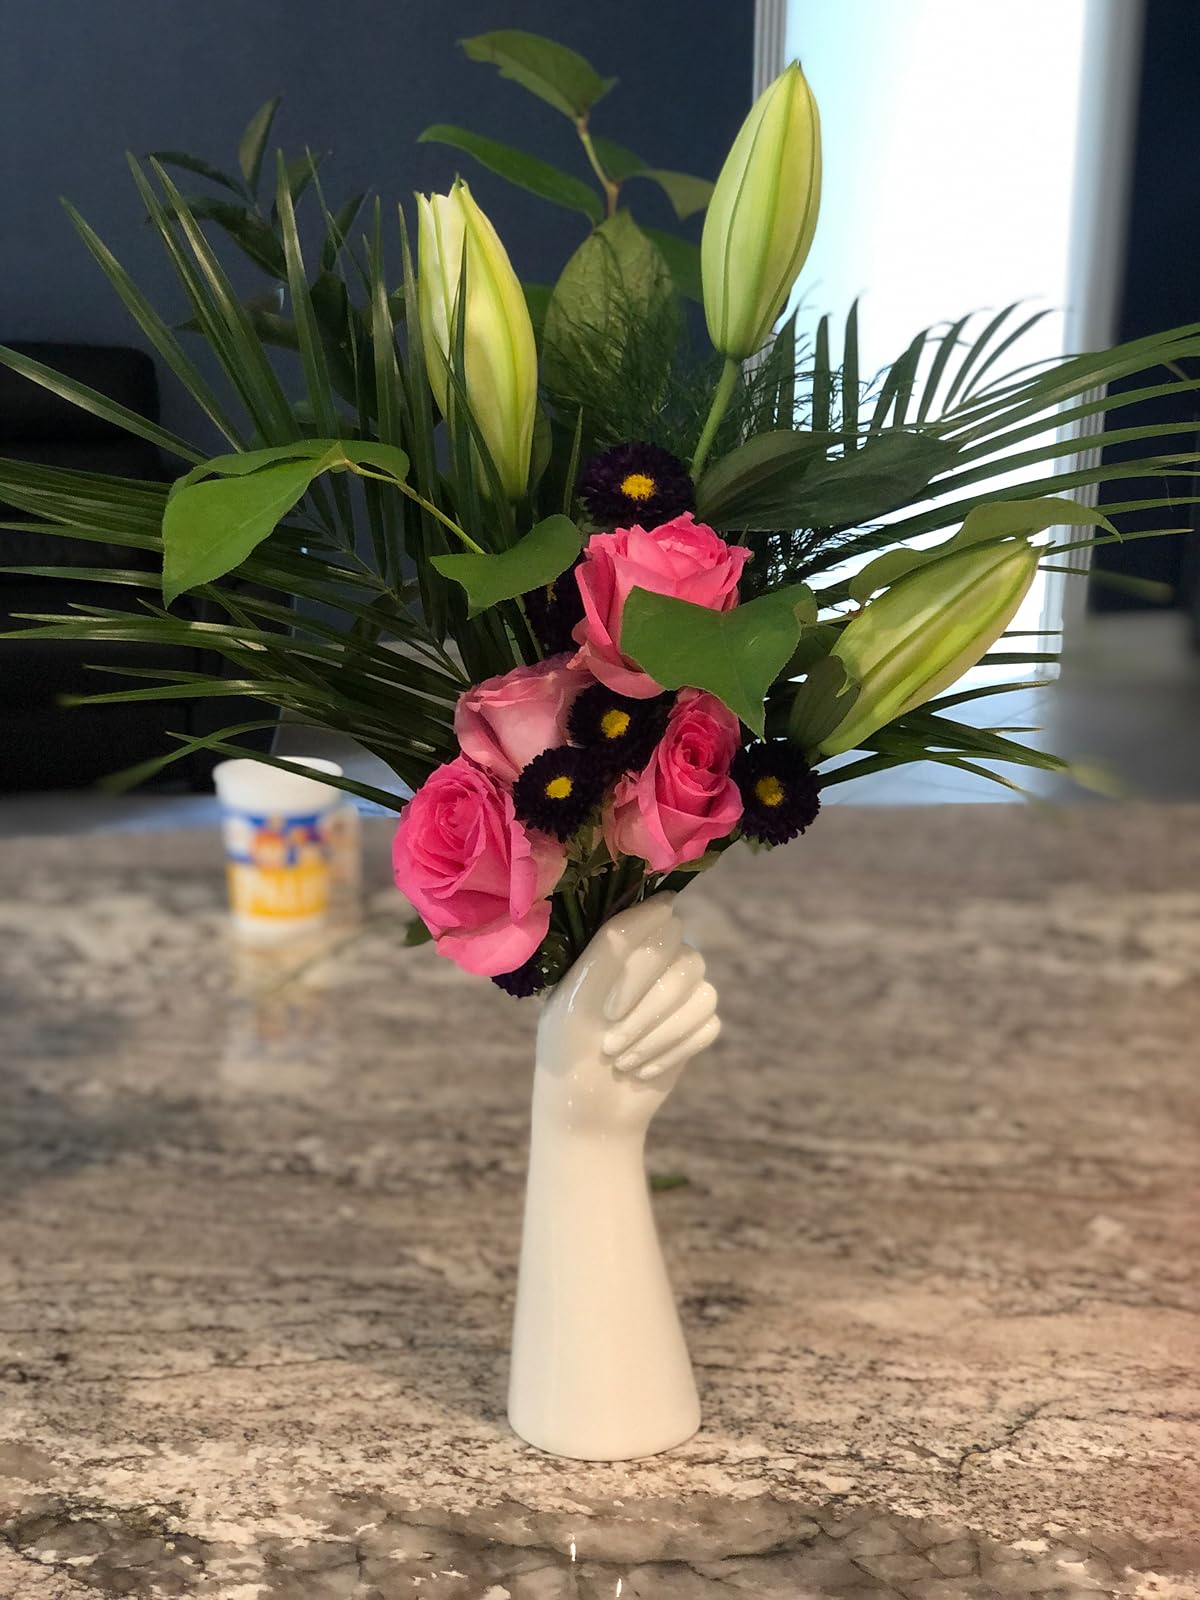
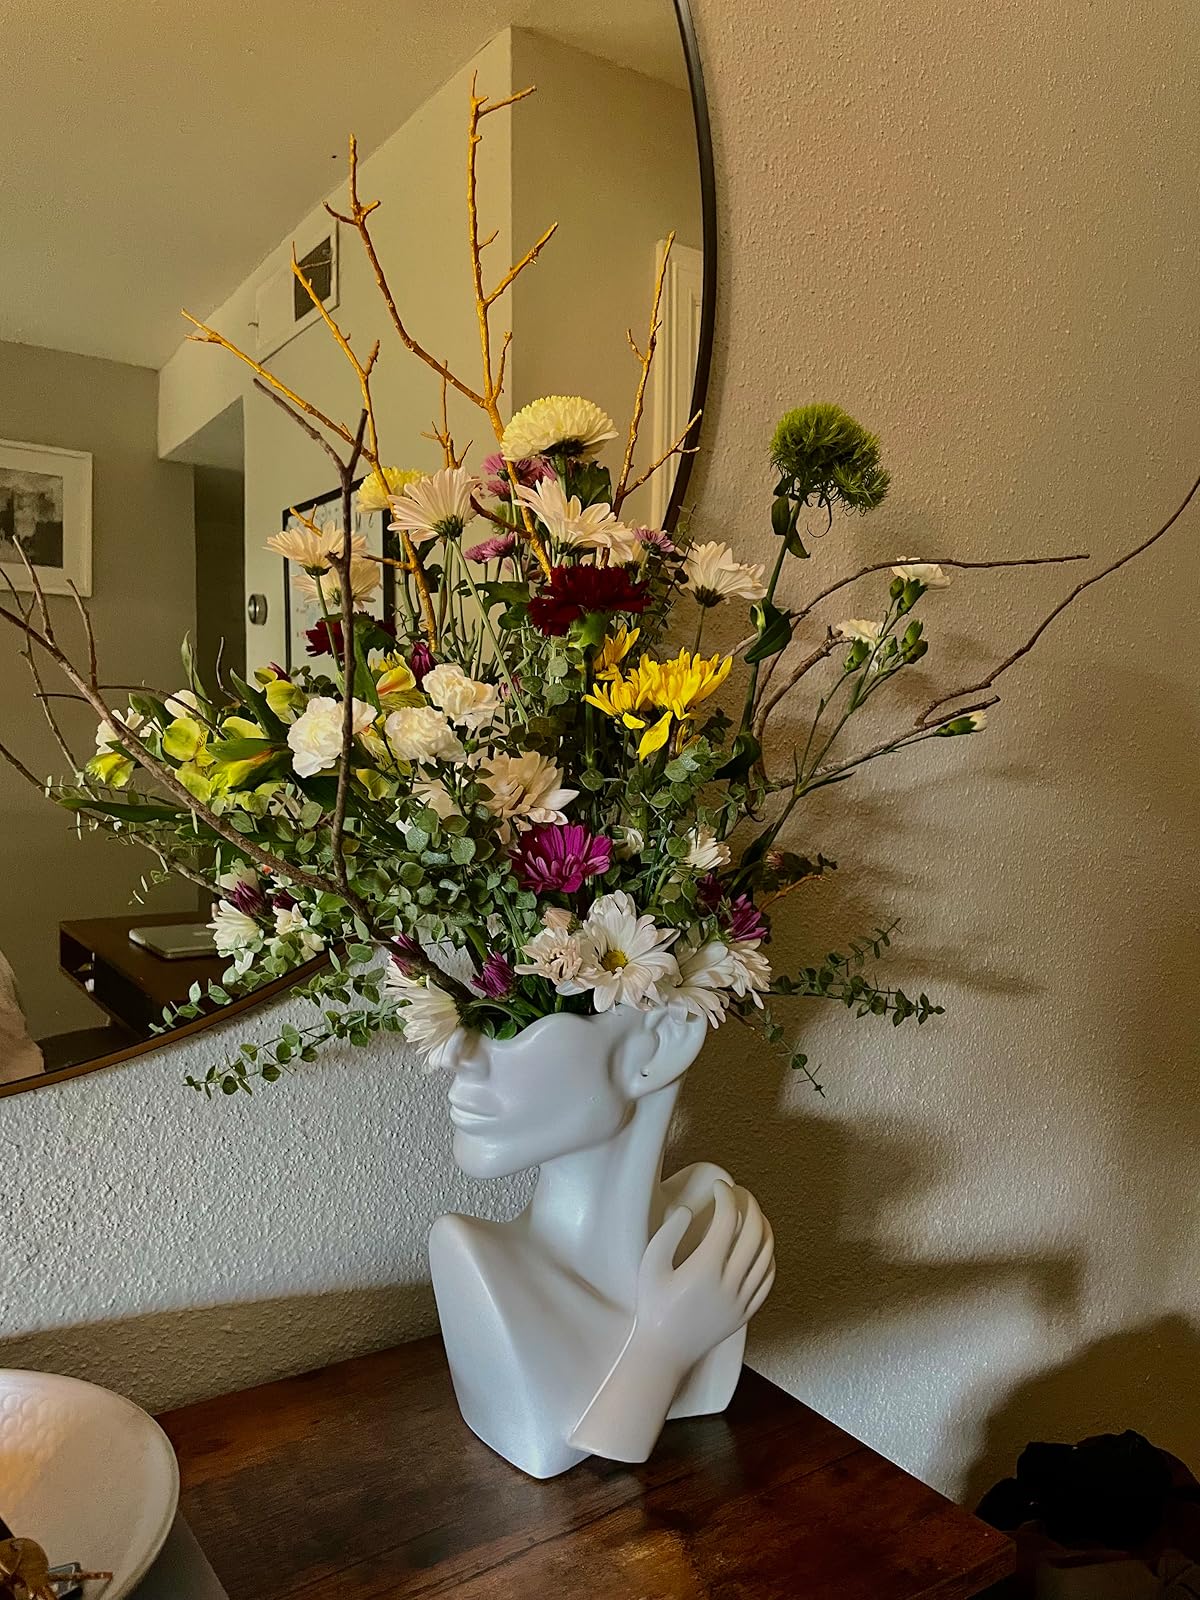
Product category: vase
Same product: no